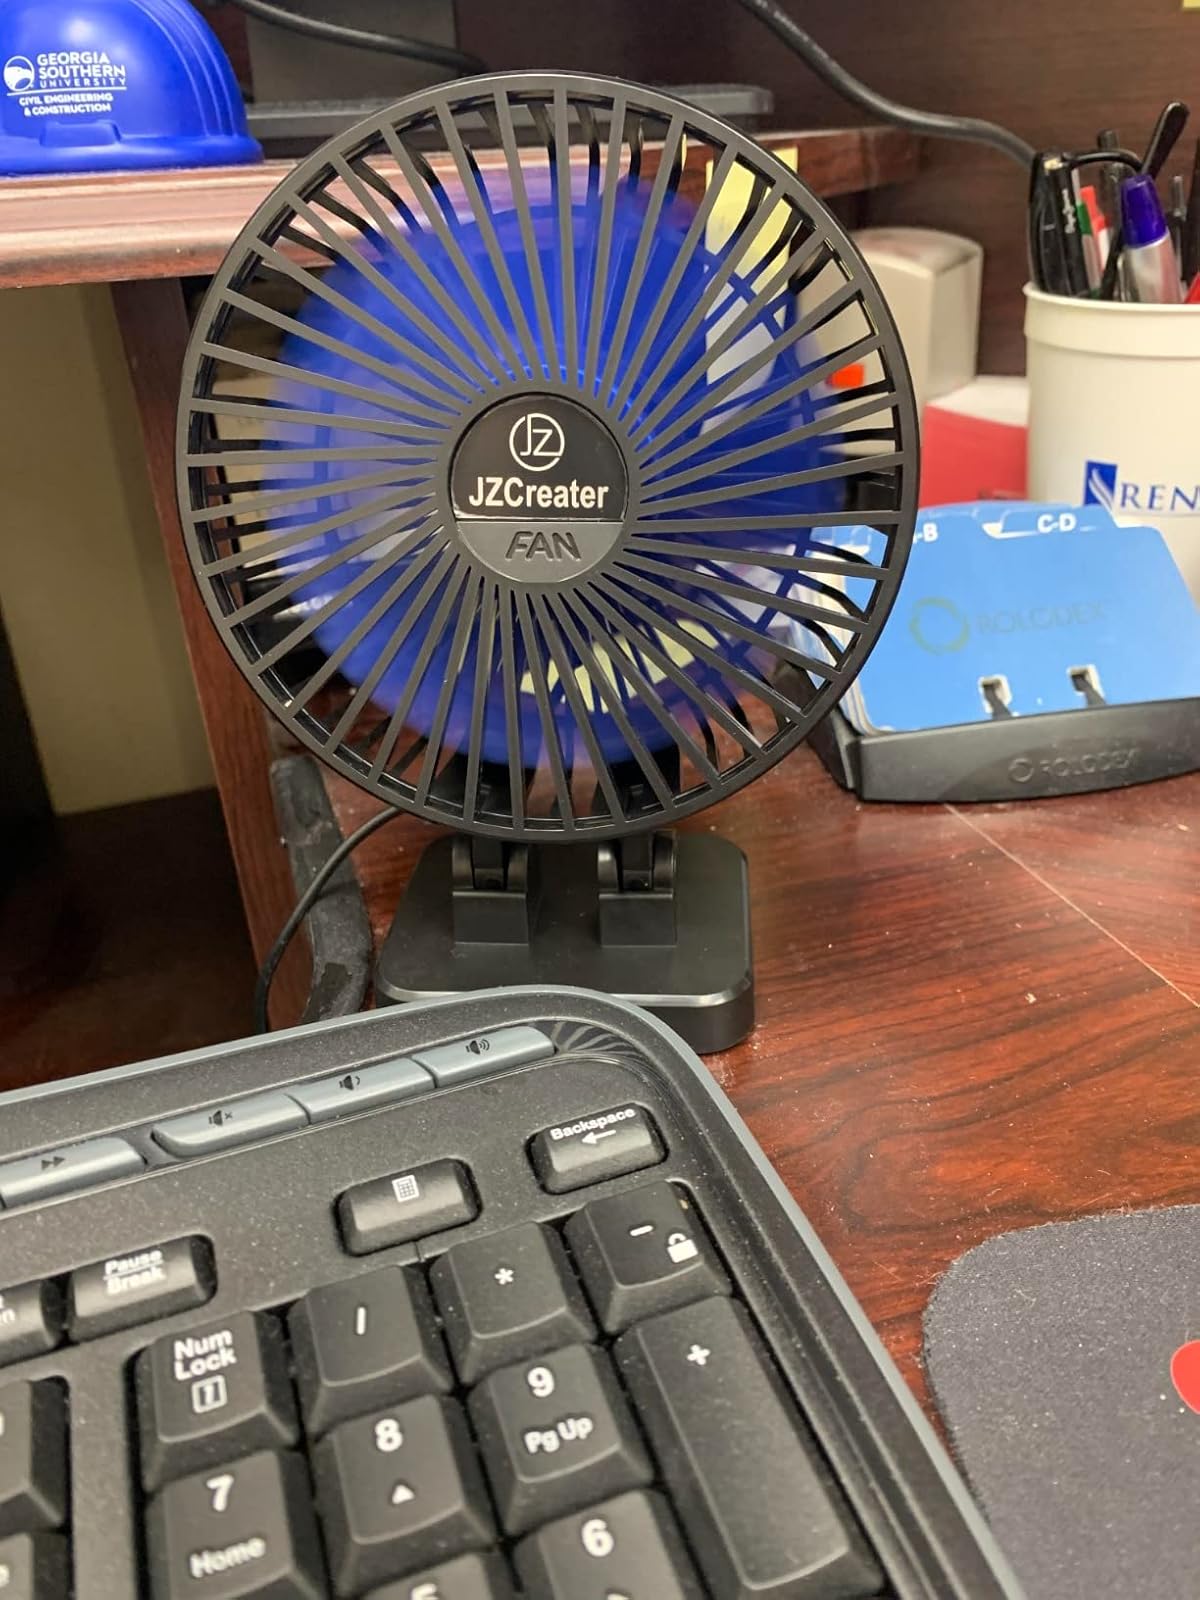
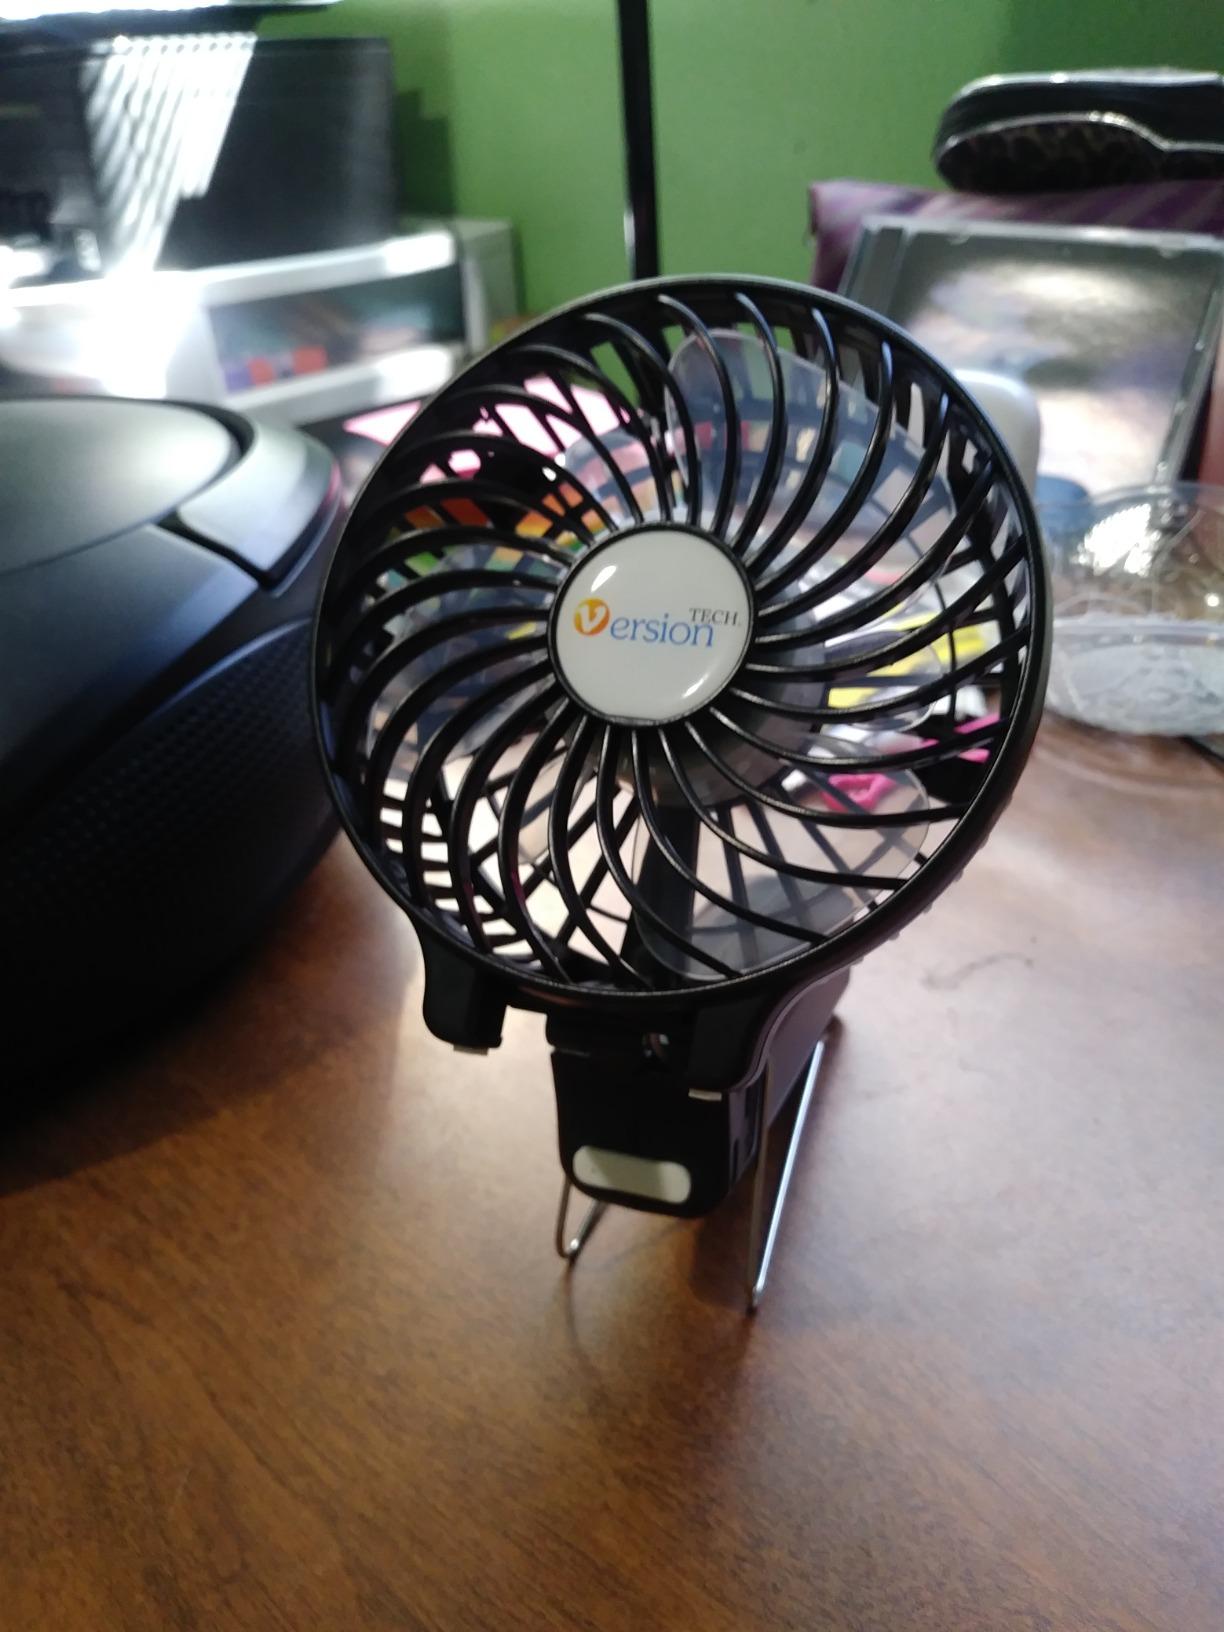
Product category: fan
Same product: no